John S. Mosby

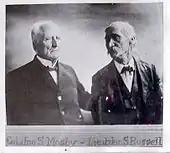
Mosby and John S. Russell, his former lieutenant

The partisan rangers proved controversial among Confederate army regulars, who thought they encouraged desertion as well as morale problems in the countryside as potential soldiers would favor sleeping in their own (or friendly) beds and capturing booty to the hardships and privations of traditional military campaigns. Mosby was thus enrolled in the Provisional Army of the Confederate States and soon promoted to lieutenant colonel on January 21, 1864, and to colonel, December 7, 1864. Mosby carefully screened potential recruits, and required each to bring his own horse.